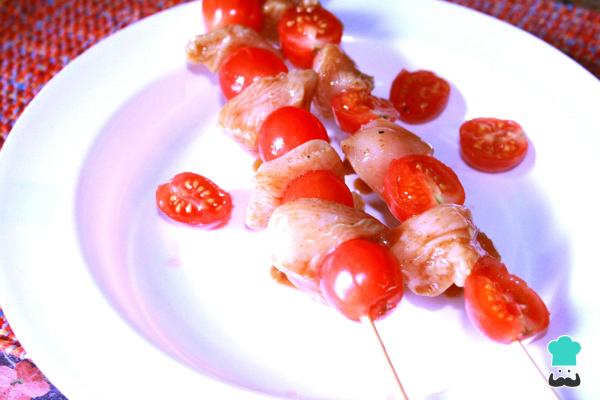
Al día siguiente ya podremos armar las brochetas. Para ello, utiliza los palillos de brocheta y pincha los trocitos de pollo a la barbacoa, alternados con tomates cherry picados por la mitad. ¡Demasiado fácil para ser verdad!Truco: Recuerda mojar los palito previamente con agua. Así al asarlos no se quemarán.